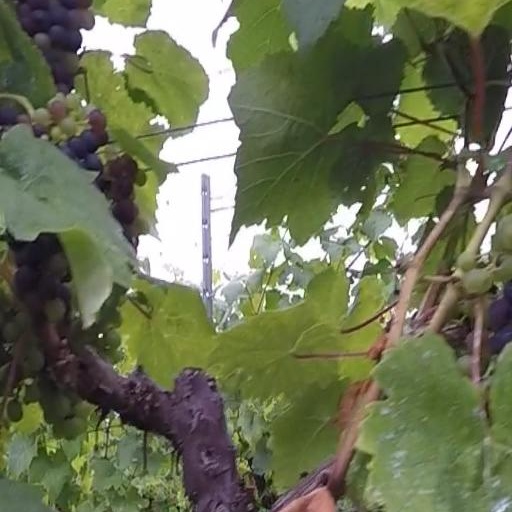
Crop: grape